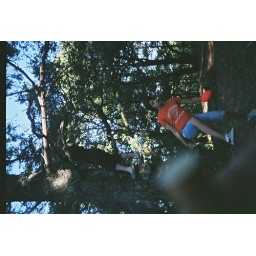
ali in a tree and her girlfriend, janelle is in orange